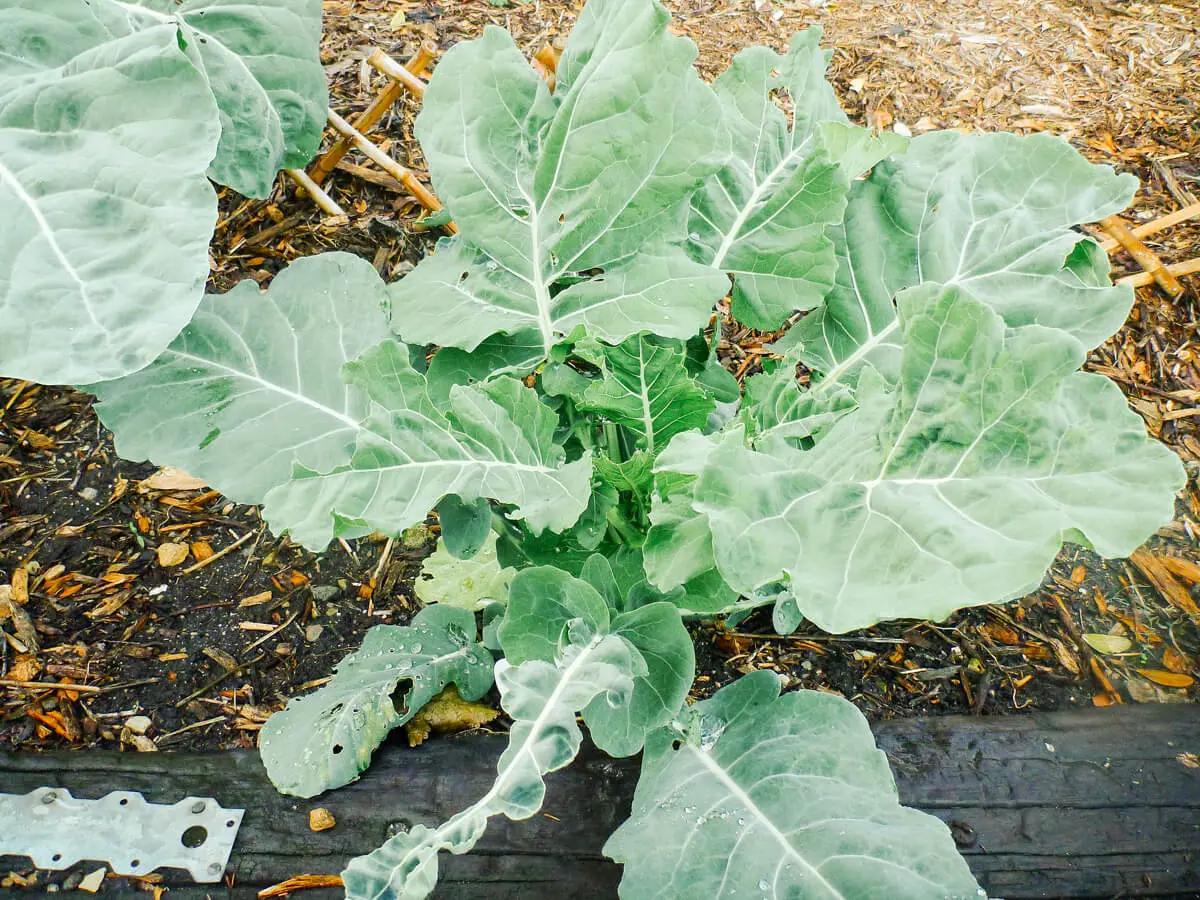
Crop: unknown
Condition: broccoli